Our Lady of the Rosary Cathedral, Santos

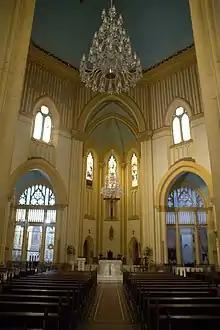
Inside the cathedral

The church, still unfinished, was temporarily opened in 1924, with a Mass celebrated by the metropolitan archbishop Duarte Leopoldo e Silva. In 1925 the Diocese of Saints was created by Pope Pius XI, and the temple was elevated to the category of cathedral. The works of the church would not be finished until 1967.